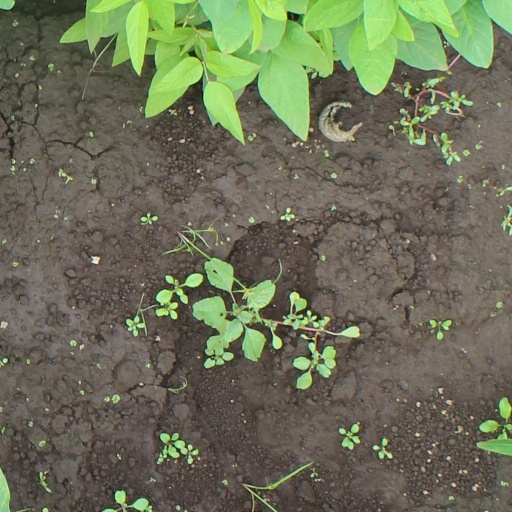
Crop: soybean